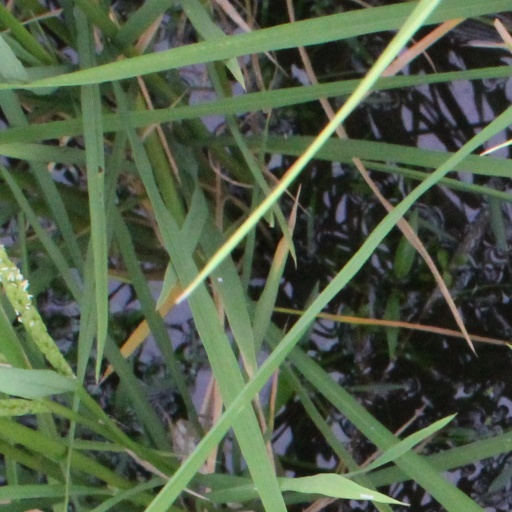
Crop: rice